KX telephone boxes

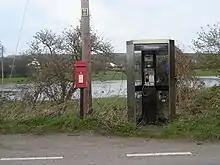
KX300 and lamp box.

The KX200 is a hooded unit provided as a single (KX200) or double (KX200D) pedestal version. Designed to be suitable for location in most street sites but also to be positioned indoors where acoustic protection is needed. They were designed to be especially accessible for people using wheelchairs and, as with the KX100, they were sometimes positioned in a row. In/on more confined spaces/sites, the KX200D model took up less space than a pair placed back to back.